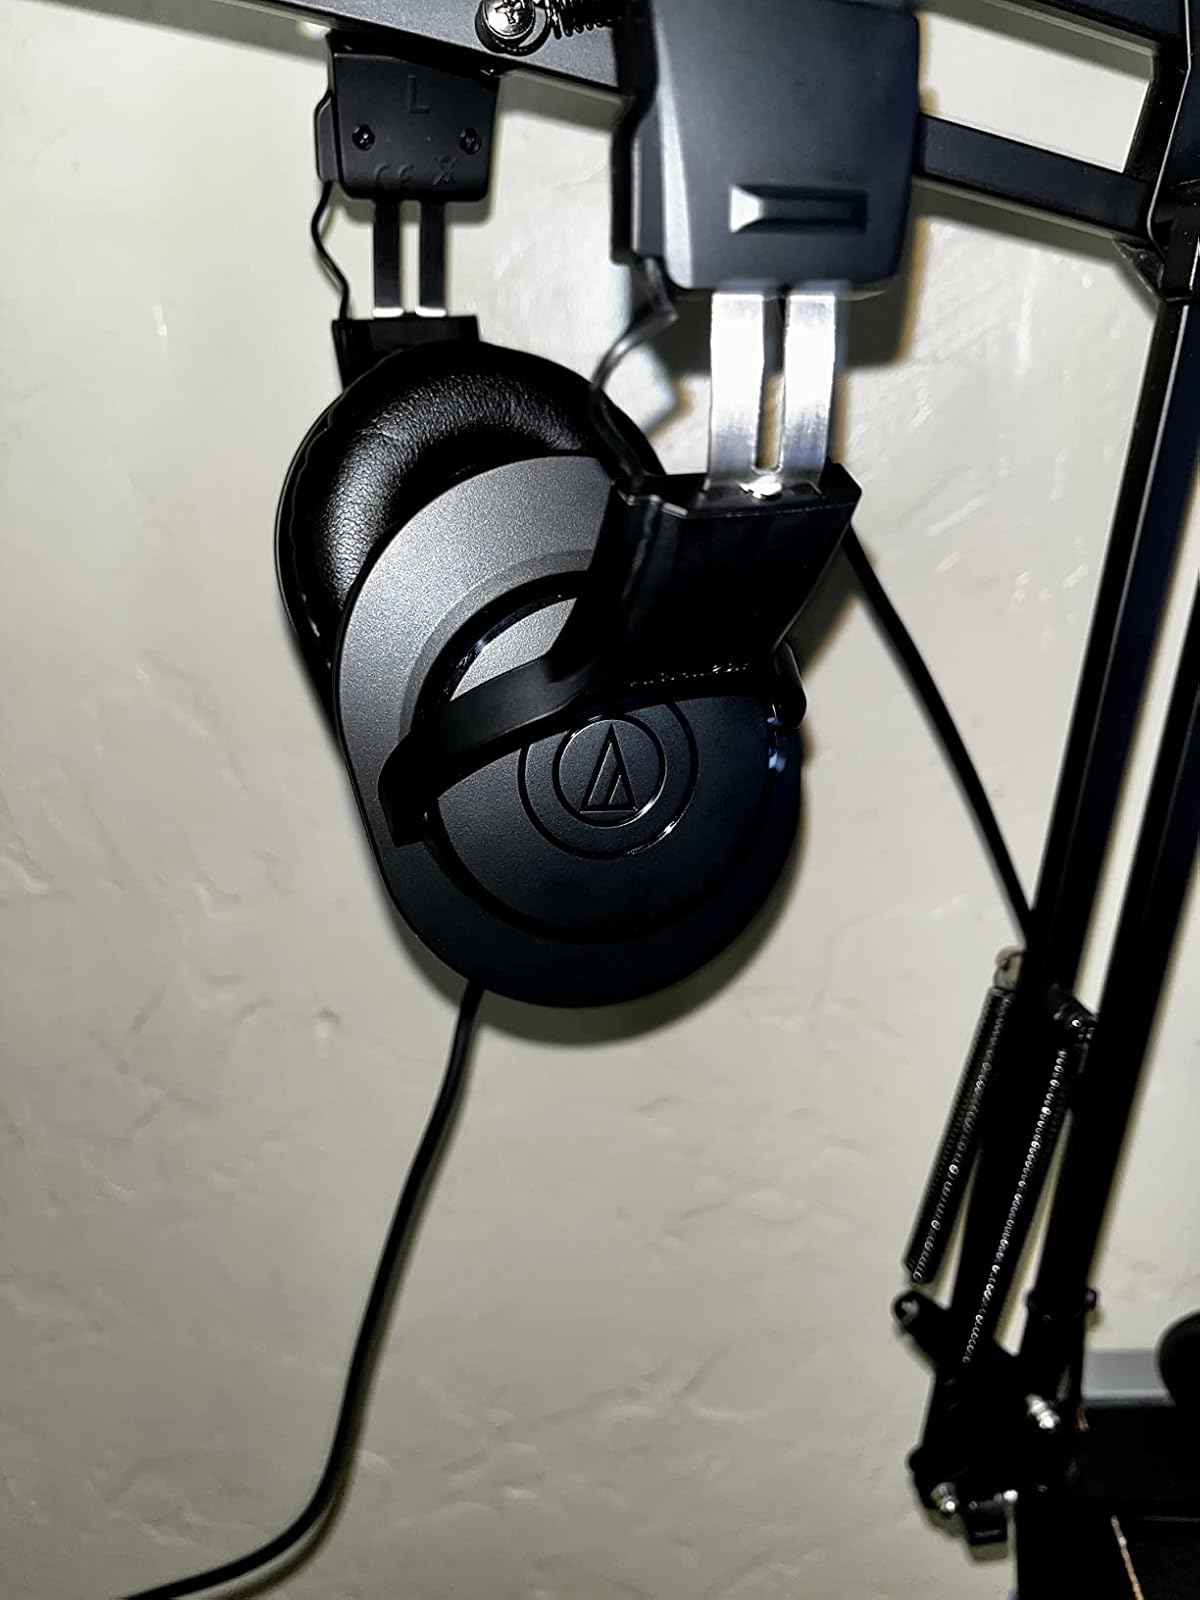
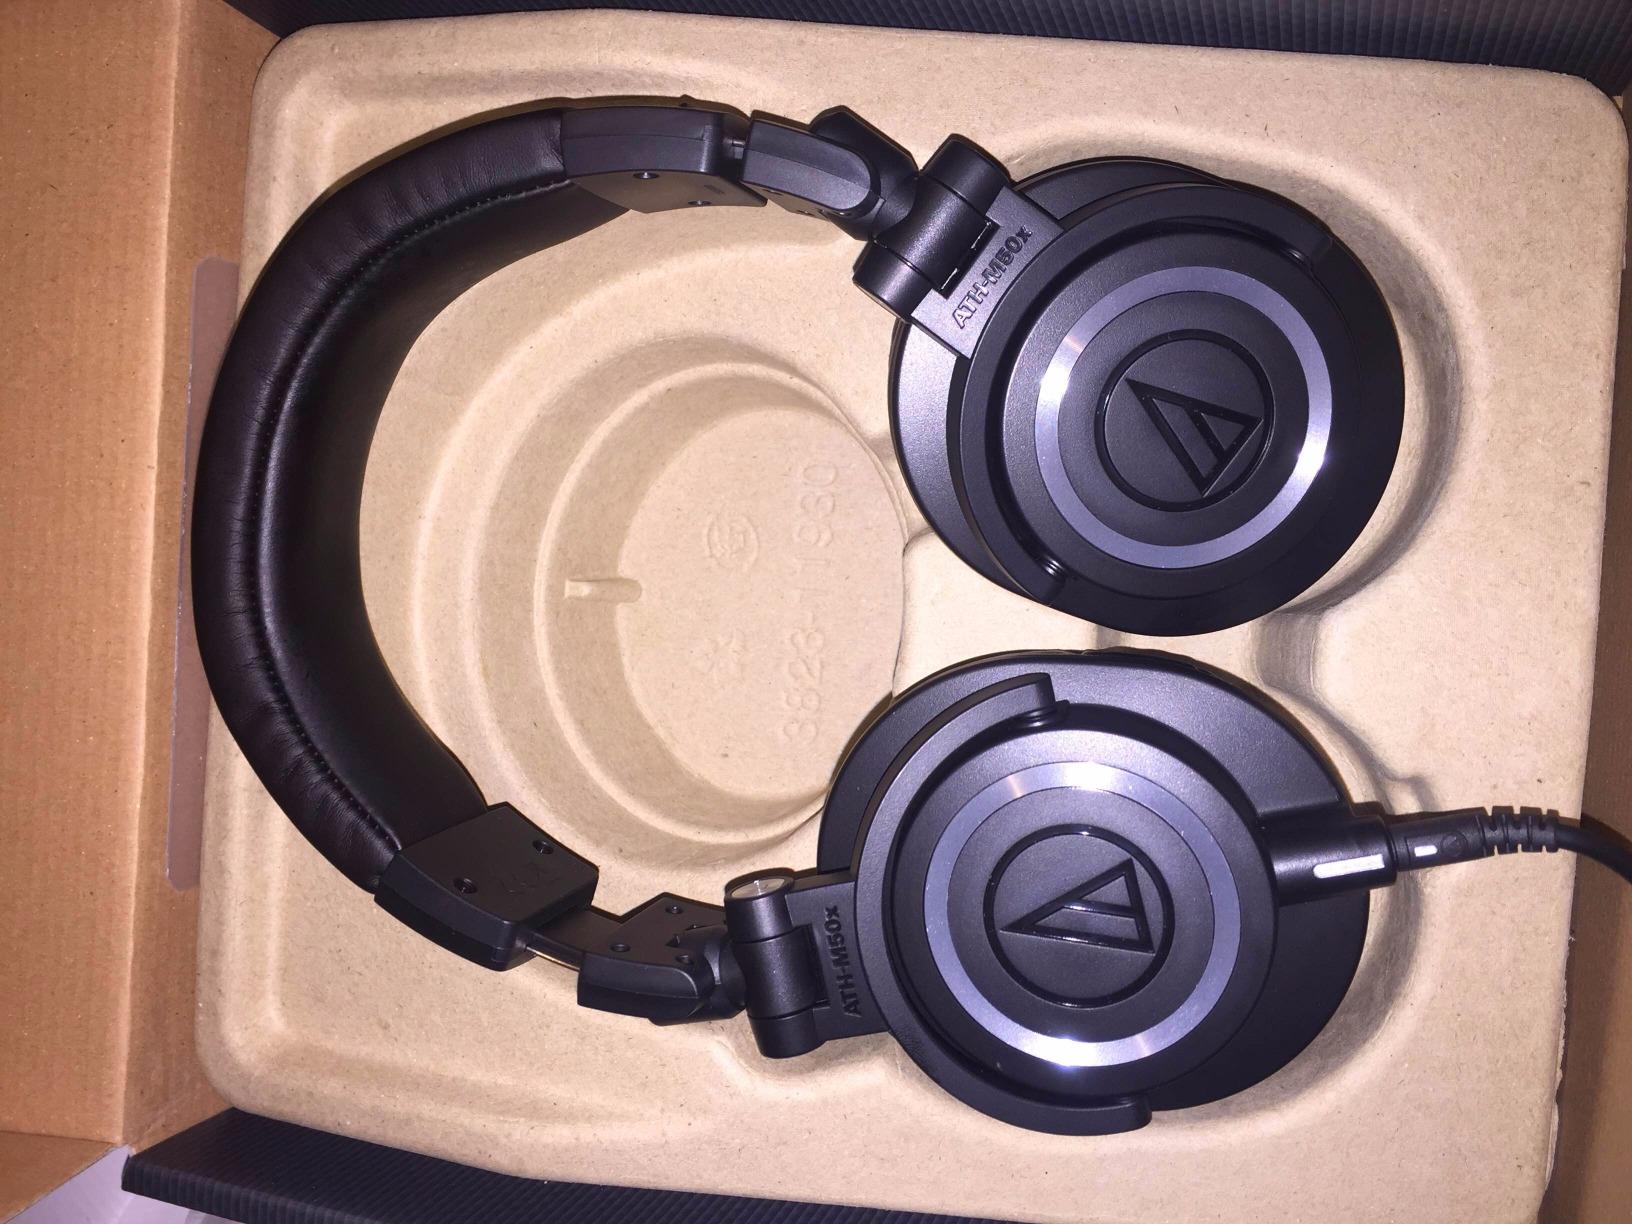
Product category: headphones
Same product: no